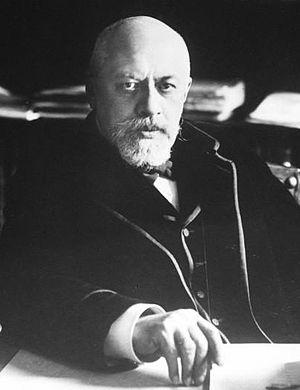
Mikhaïl Grigorievitch Akimov, né le 8 novembre 1847 dans le gouvernement de Saratov et mort le 9 août 1914, est un homme politique russe, ministre de la Justice du 16 décembre 1905 jusqu'en avril 1906.